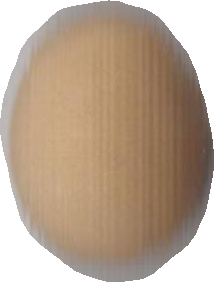
Variety: Anjasmoro